Oleksandr Irvanets

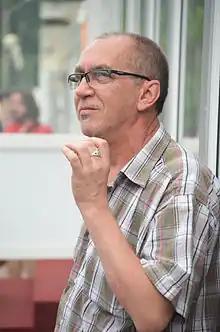
Oleksandr Irvanets

Oleksandr Vasyliovych Irvanets (born 24 January 1961) is a Ukrainian poet, writer, playwright, and translator.